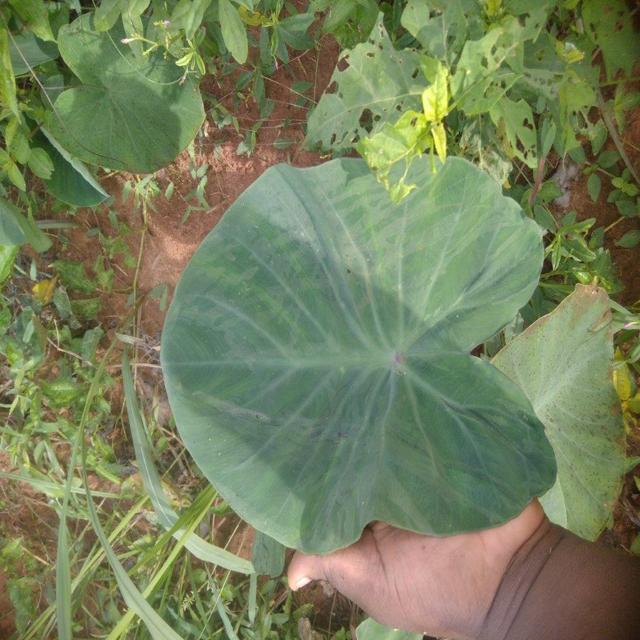
Label: Healthy